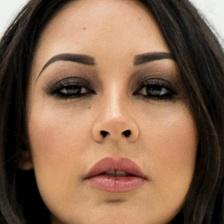
Label: faces